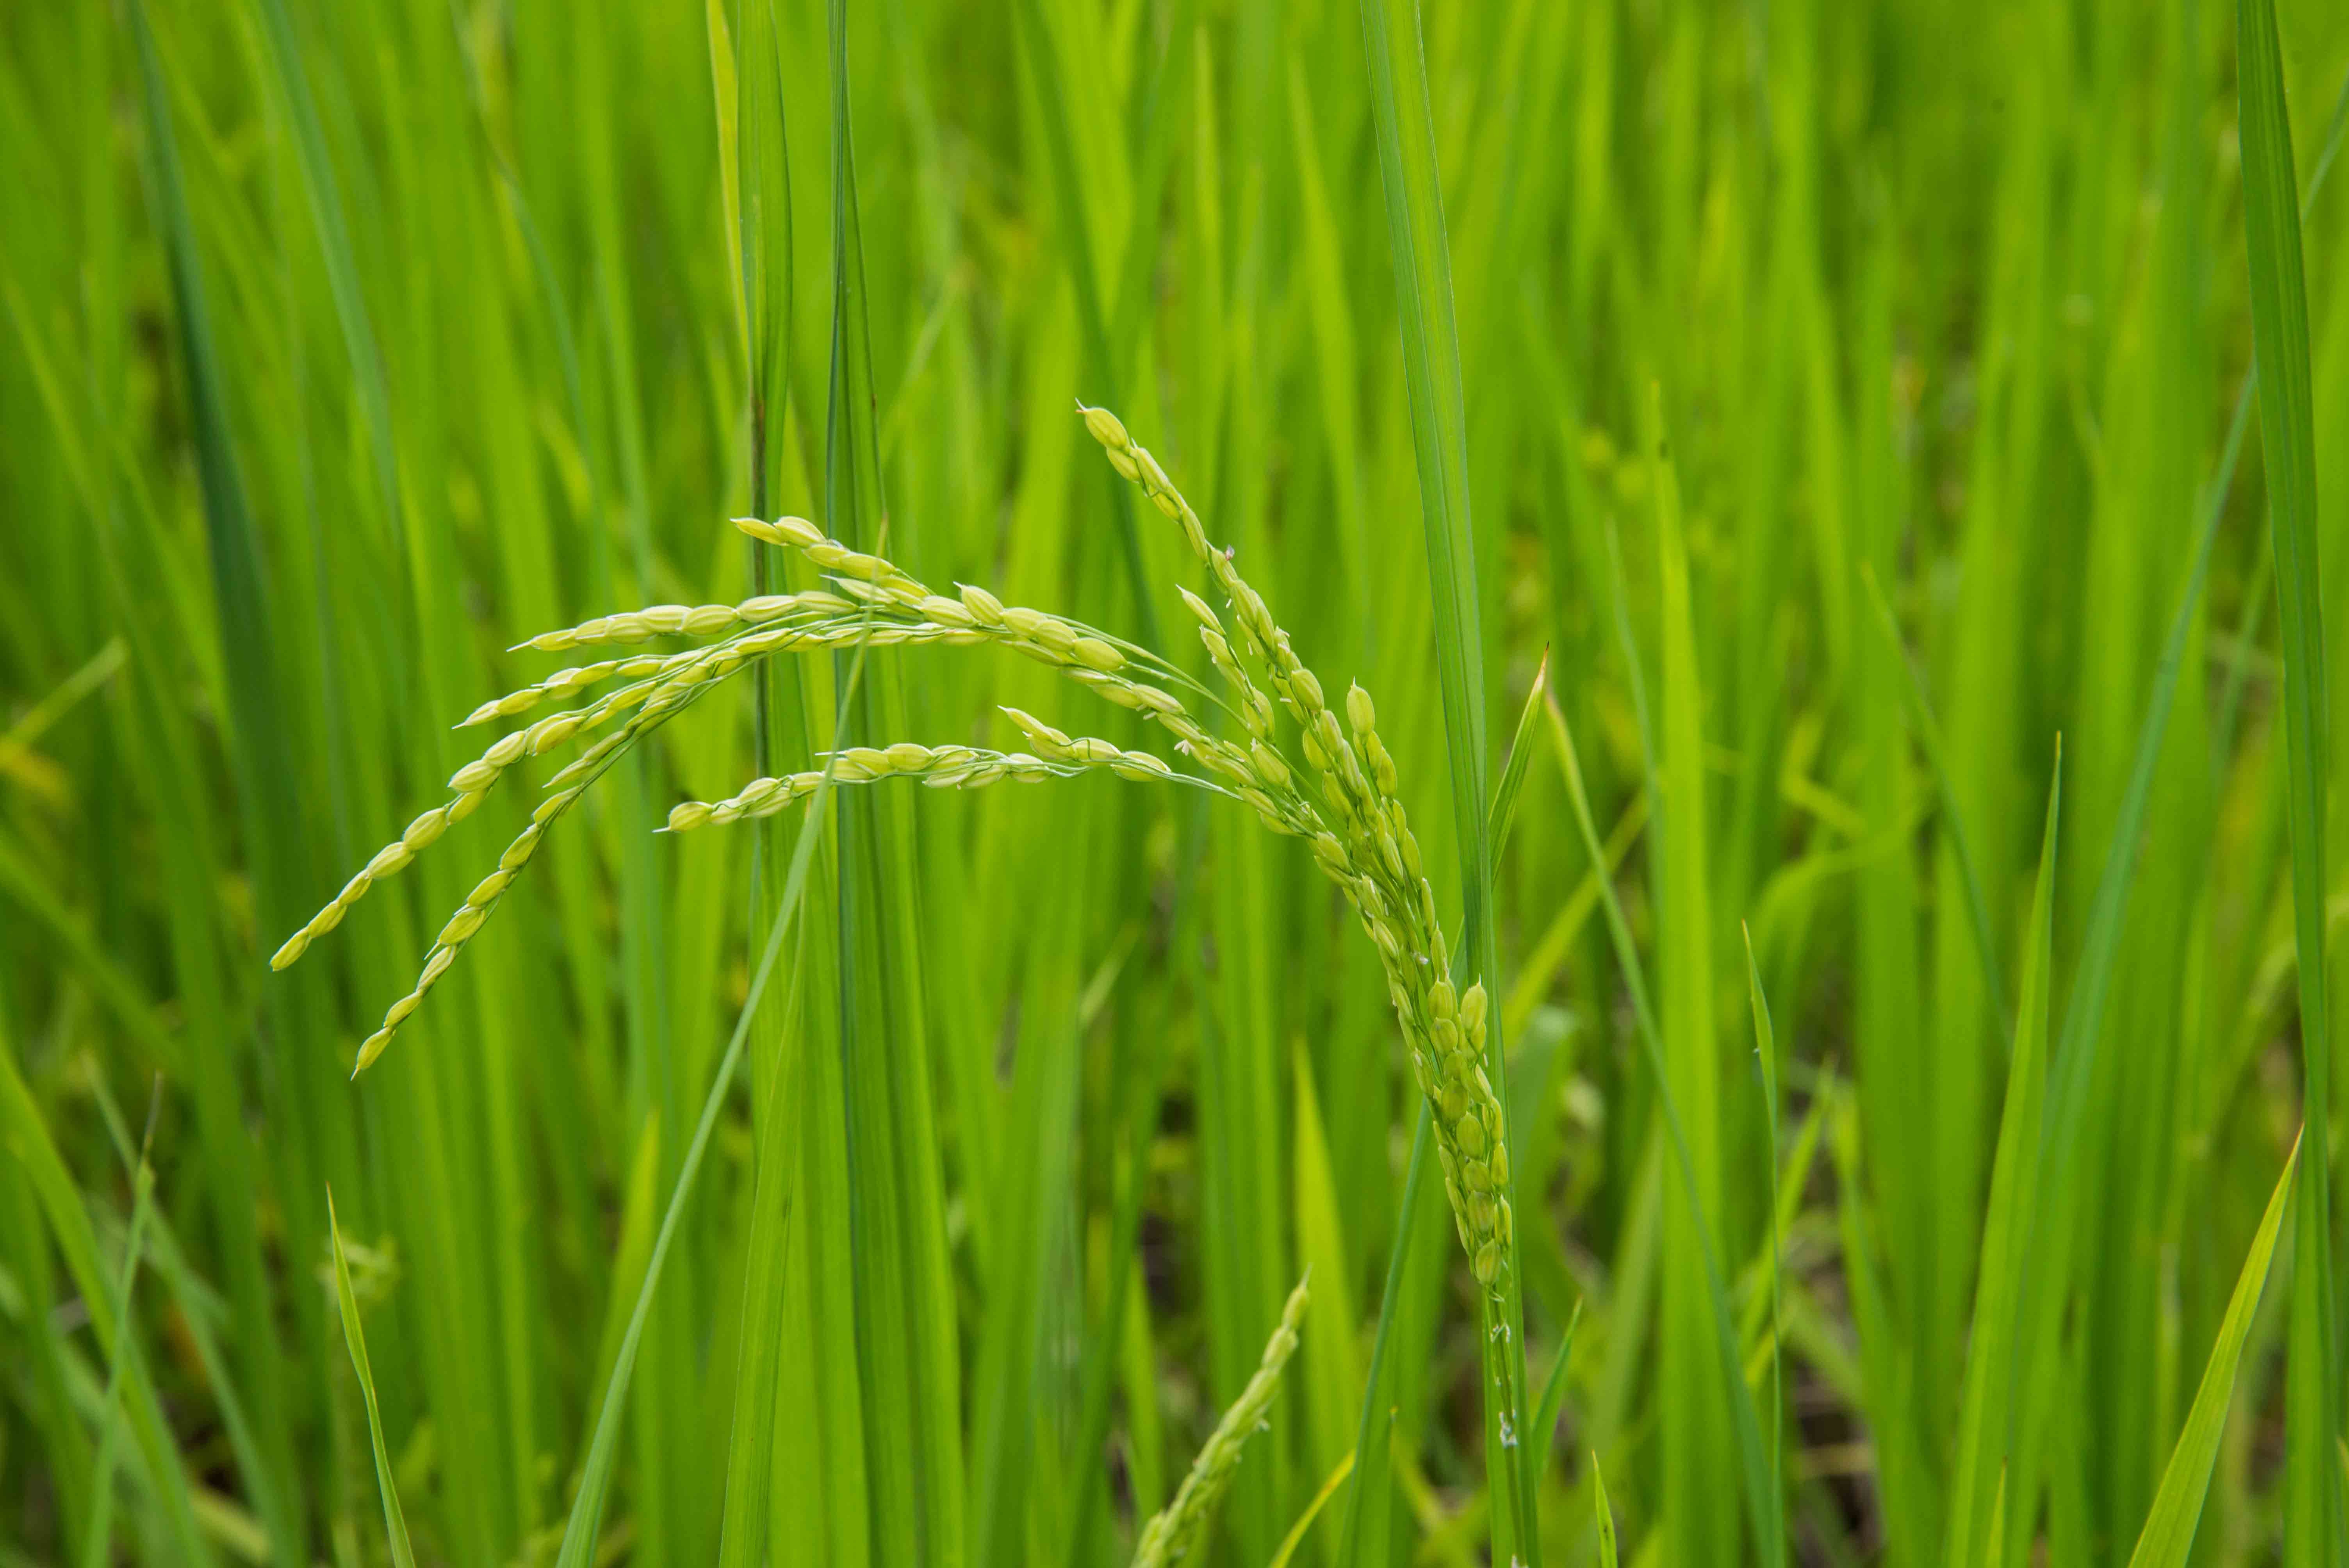
grass, plant, field, lawn, meadow, barley, wheat, prairie, flower, food, green, crop, agriculture, grassland, paddy field, flowering plant, wheatgrass, chrysopogon zizanioides, hordeum, sweet grass, grass family, plant stem, land plant, hierochloe